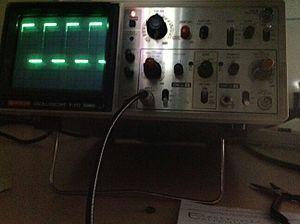
Un générateur de créneaux est un oscillateur électronique comportant un nombre impair de portes NAND en cascade, dont le signal de sortie présente une succession régulières de plateaux à deux tensions, l'une haute, l'autre basse.